Naresuan

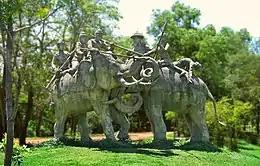
The statue of "The Great Battle of Yuthahatthi" in Mueang Boran, Samut Prakan Province

Naresuan then decided to attack Bago in 1595. He laid siege on the city for three months before retreating when the viceroys of Prome, Taungoo, and Ava sent relief forces. Naresuan did take back many prisoners of war, lessening the fighting strength of the Burmese.